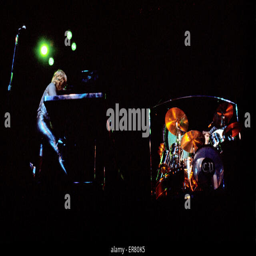
progressive rock artist and hard rock artist in performance on the tour